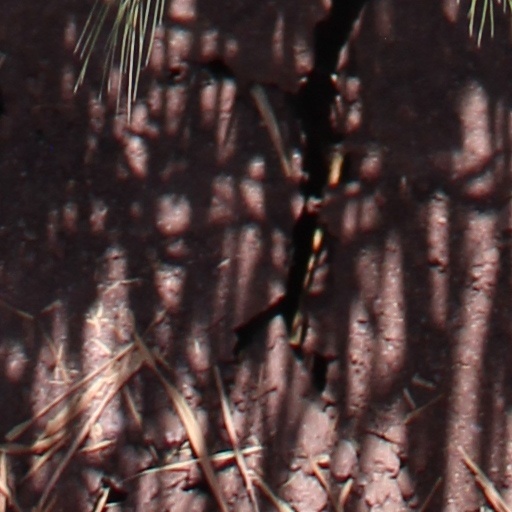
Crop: wheat